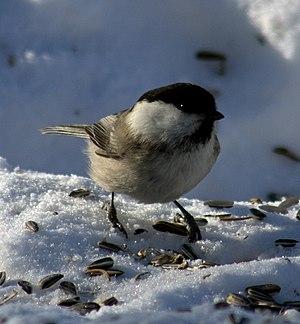
La mésange boréale est une espèce de passereaux de la famille des paridés. L'espèce contient quatorze sous-espèces.